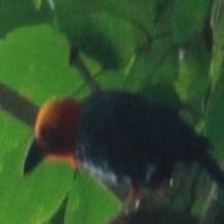
Species: BORNEAN BRISTLEHEAD
Scientific name: PITYRIASIS GYMNOCEPHALA